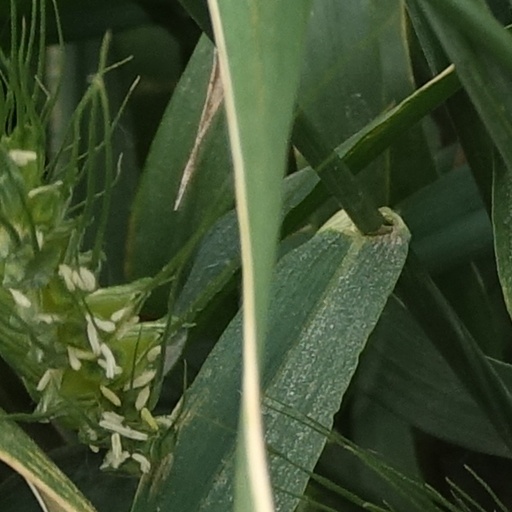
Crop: wheat